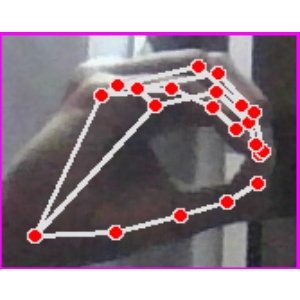
अक्षर: ठ